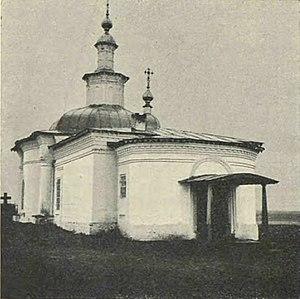
Oust-Vym est un village du raion d'Oust-Vym de la République des Komis. C'est le centre administratif rural d'Oust-Vym.